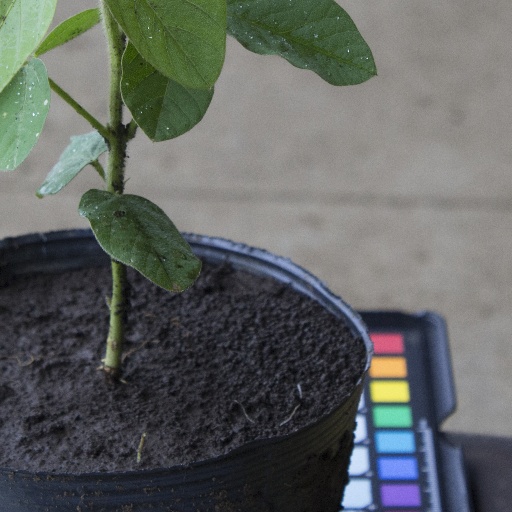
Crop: soybean